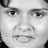
Emotion: neutral